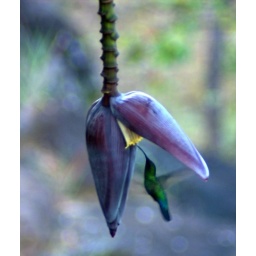
Hummingbird in banana flower